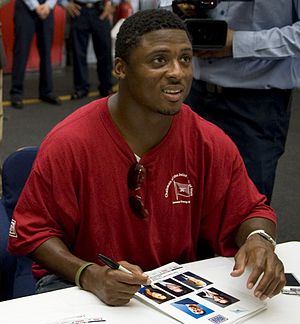
Warrick Dunn
Warrick Dunn
Warrick De'Mon Dunn er en tidligere amerikansk footballspiller, der spillede i NFL som running back. Han spillede for to klubber gennem sin 12 sæsoner lange karriere, Tampa Bay Buccaneers og Atlanta Falcons.